Kaun Sachcha Kaun Jhootha

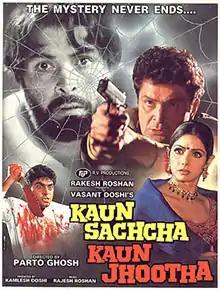

Kaun Sachcha Kaun Jhootha is a 1997 Hindi-language thriller film which was released on 11 April 1997. The film was directed by Partho Ghosh. It starred Rishi Kapoor and Sridevi.